Albert Langen

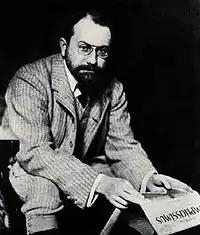
The German publisher Albert Langen (1869–1909) with a copy of "Simplicissimus"

Albert Langen (8 July 1869 – 30 April 1909) was a German publisher and founder of the satirical publication "Simplicissimus".